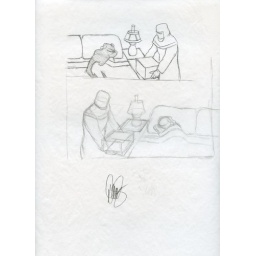
From the phone book &amp;quot;The Last Day&amp;quot;, preliminary sketch done on tracing paper (9&amp;quot; x 12&amp;quot;) by Dave Sim.